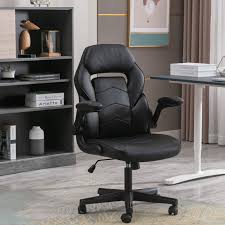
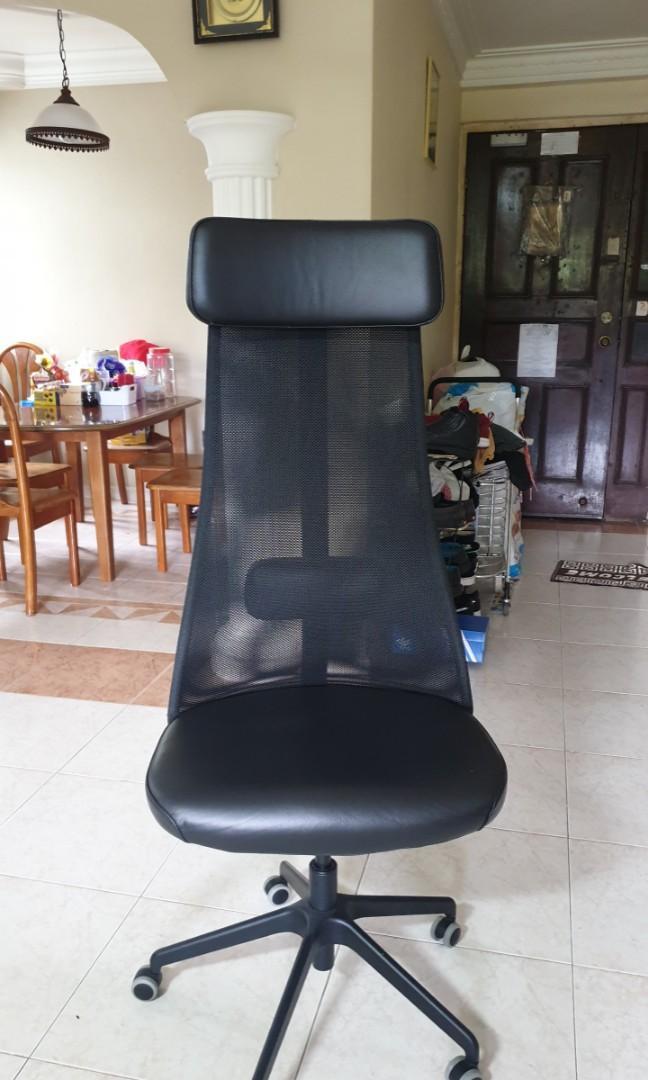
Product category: items_chair
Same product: no